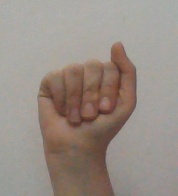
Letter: saad